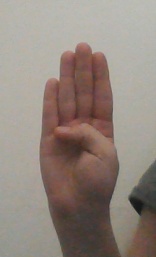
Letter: kaaf